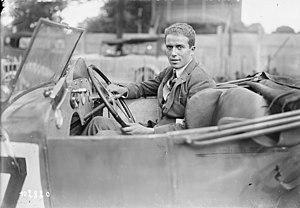
18-7-25, Montlhéry (i.e. autodrome de Linas-Montlhéry), Grand prix de (voitures de) tourisme, d'Aulan sur E.H.P. - (photographie de presse) - (Agence Rol)
Jean Harouard de Suarez d'Aulan, né à Savasse le 20 novembre 1900, est un pilote et résistant, tué en combat aérien sur le territoire de la commune de Heidwiller le 8 octobre 1944.